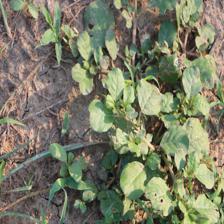
Label: BroadLeafWeed